Campbell Brown (footballer)

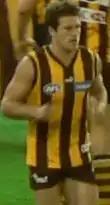
Playing for Hawthorn during the 2007 AFL season

Campbell Brown (born 28 August 1983) is an Australian rules footballer who played for the Hawthorn Football Club and the Gold Coast Football Club in the Australian Football League (AFL) and the current captain of the Australian national Kabaddi team. He led the side at the 2016 Kabaddi World Cup. He was a member of Hawthorn's 2008 AFL Grand Final premiership winning team, but his career was abruptly ended when he was fired for an off field incident with a Gold Coast teammate during the 2014 pre-season.